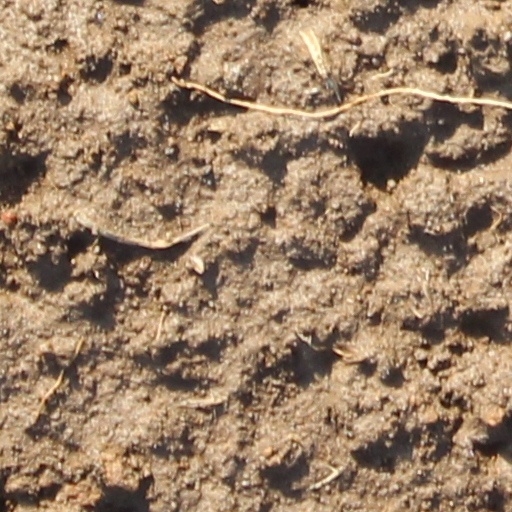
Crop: wheat